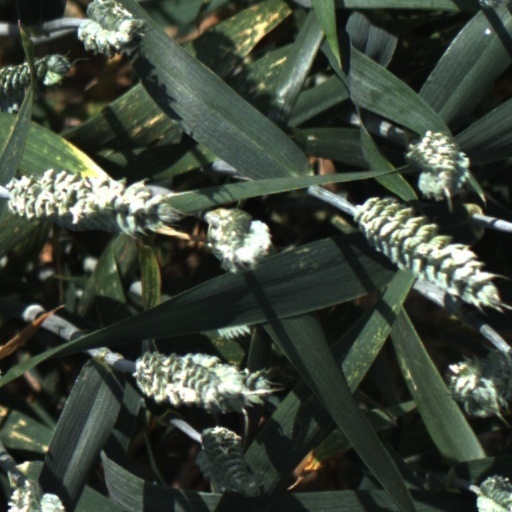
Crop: wheat